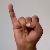
The image shows a hand gesture representing the letter 'I' in Indian Sign Language.